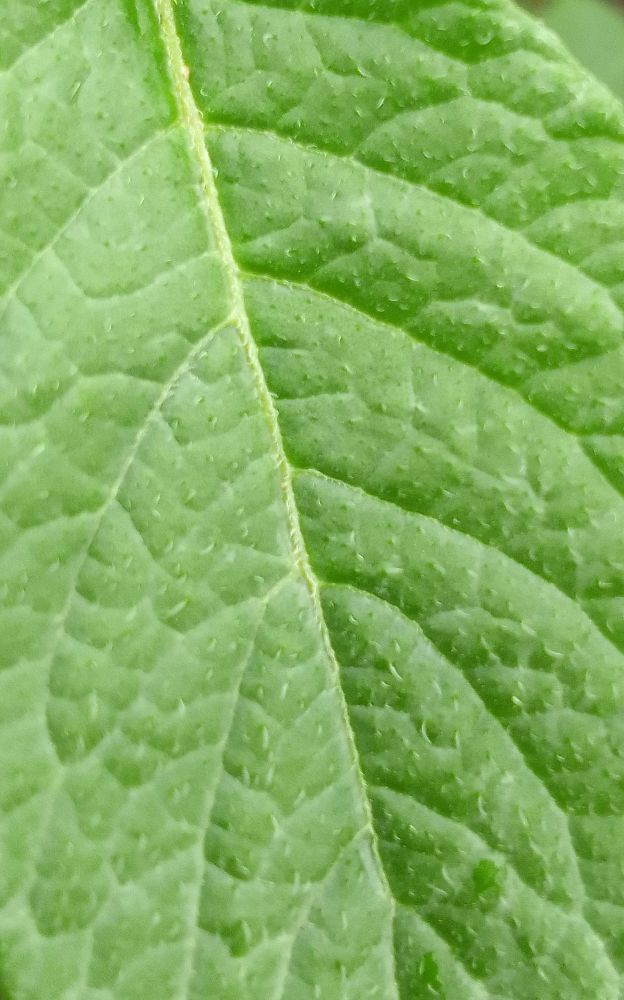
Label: Healthy